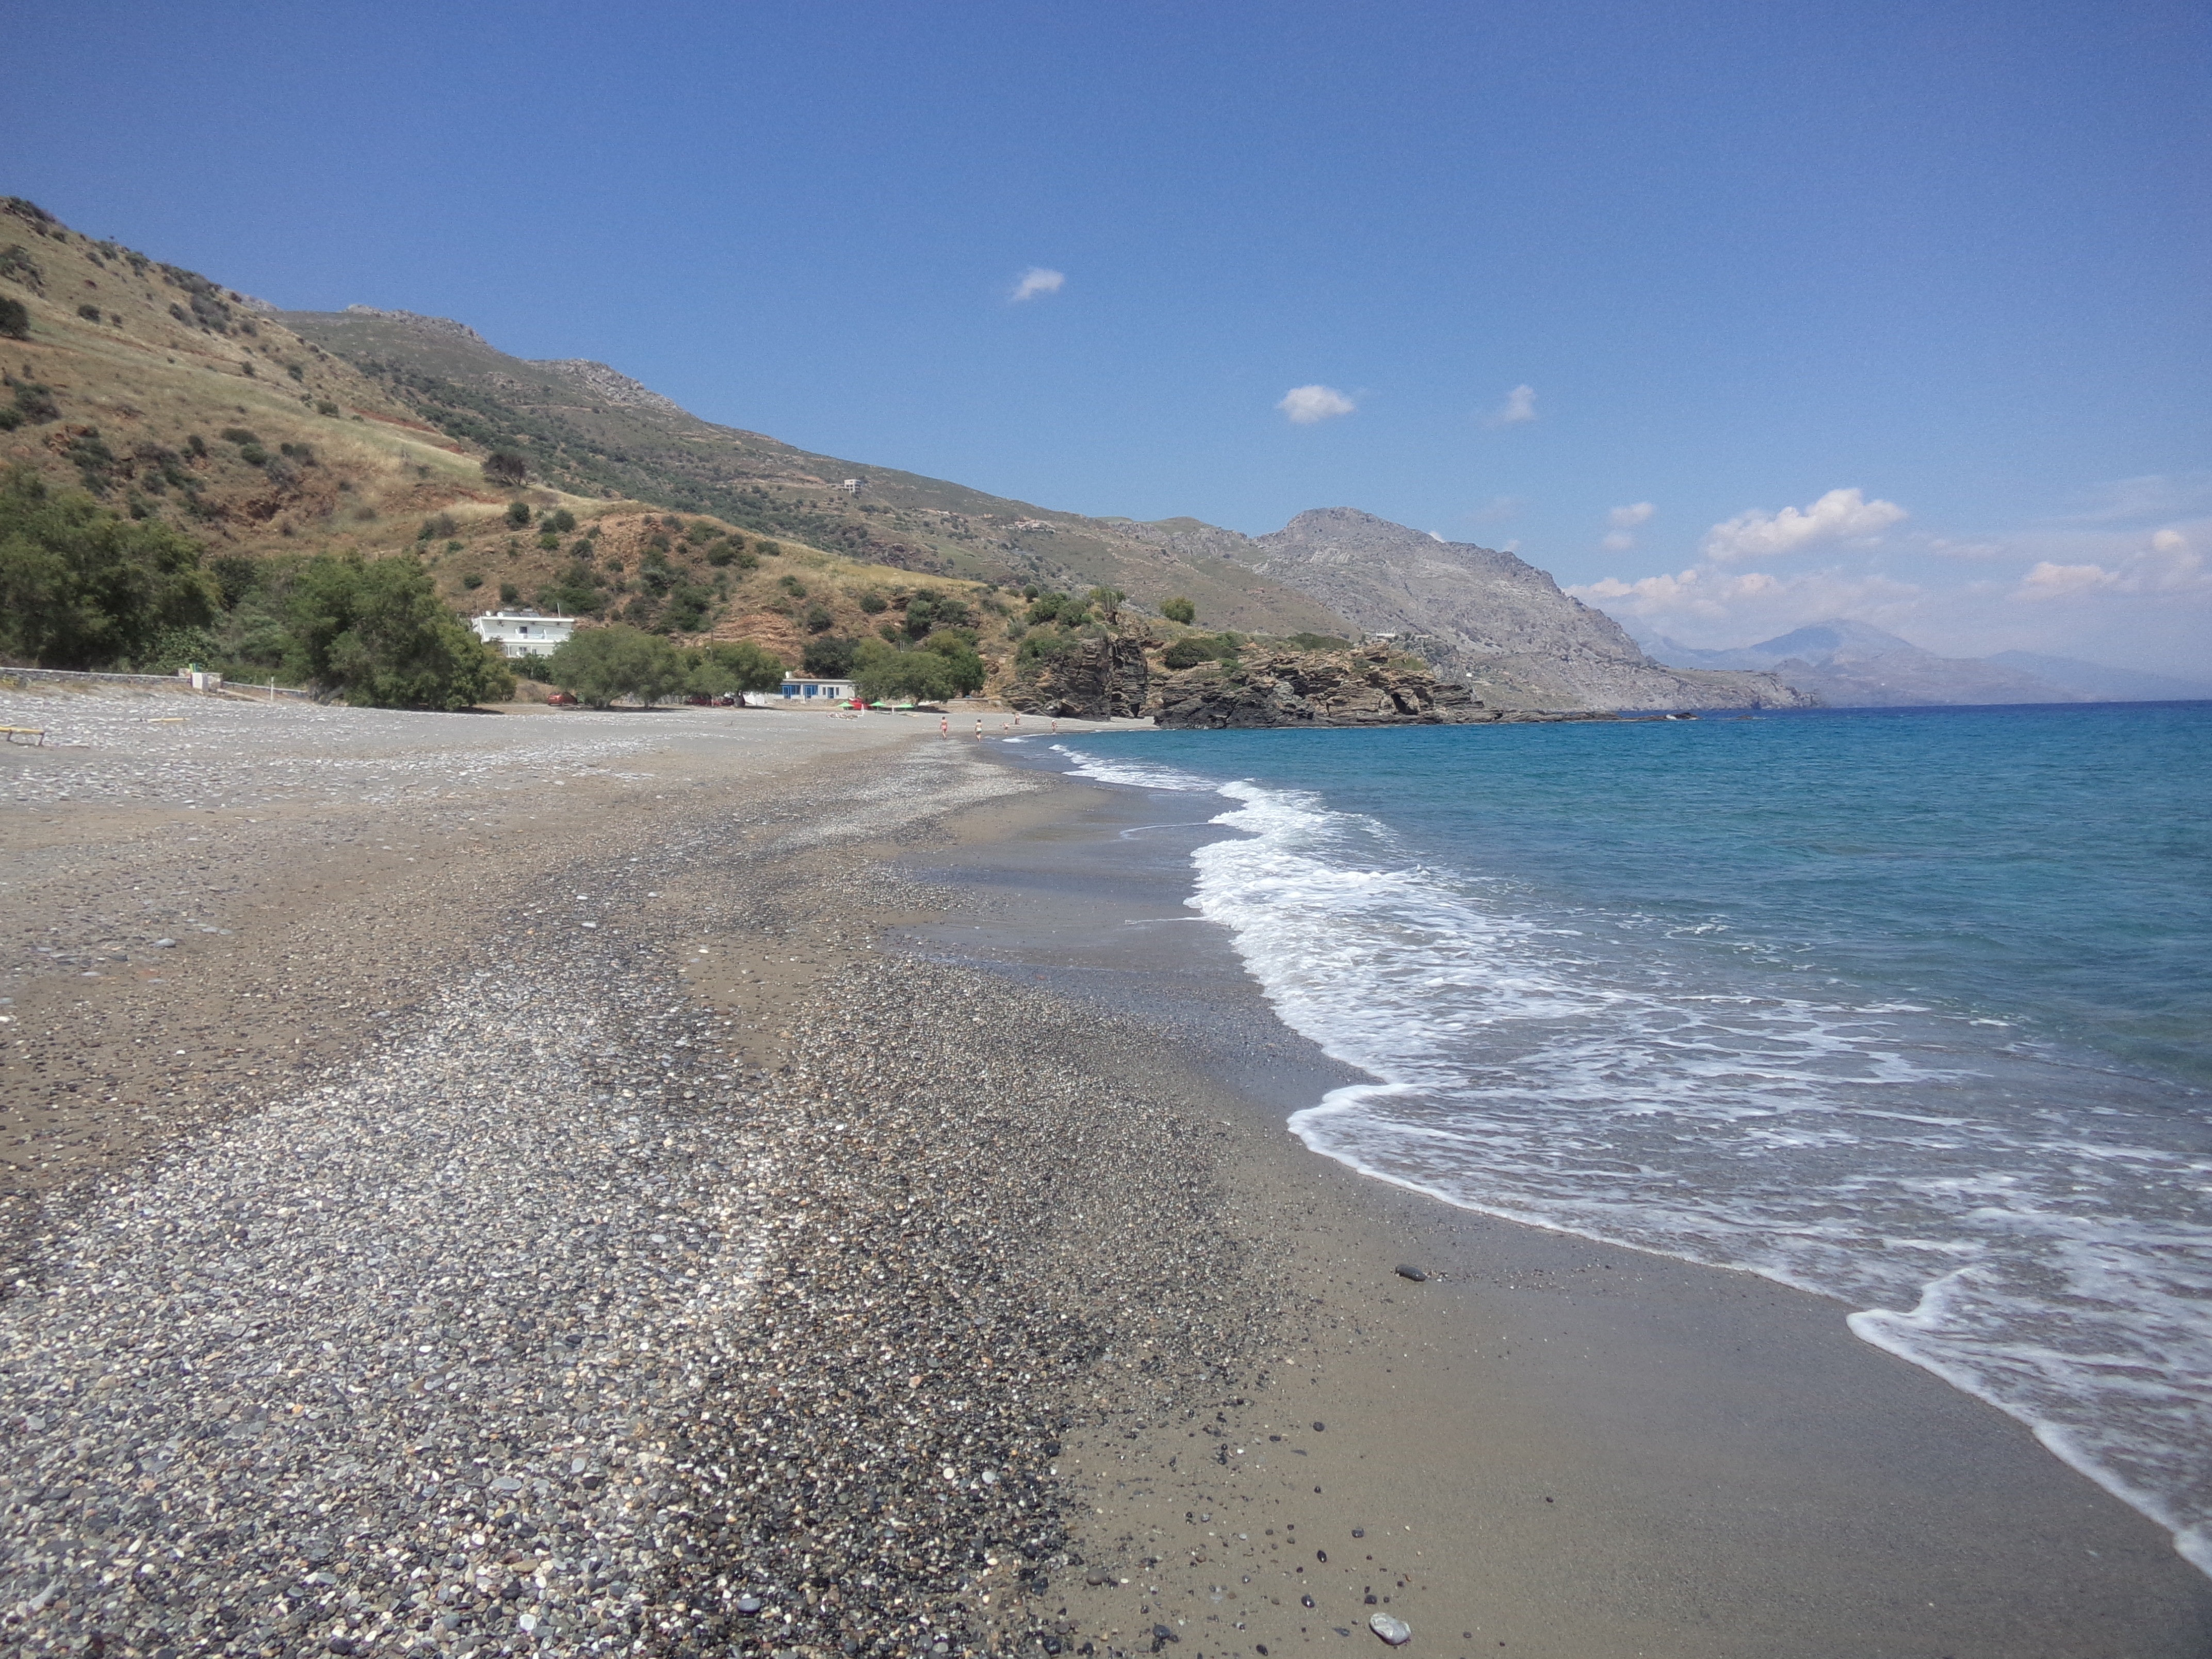
beach, sea, coast, water, sand, ocean, sun, sunlight, shore, wave, summer, vacation, relax, bay, leisure, body of water, happy, cape, wind wave